Brigitte Hamann

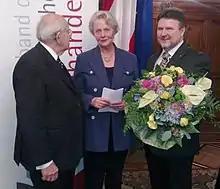
Presentation of the Honorary Prize of the Austrian Booksellers to Brigitte Hamann in the Vienna City Hall on 22 November 2012. To the left: the eulogist, Prof. Gerald Stourzh, to the right city councillor Michael Ludwig

Brigitte Hamann (26 July 1940 – 4 October 2016) was a German-Austrian author and historian based in Vienna.